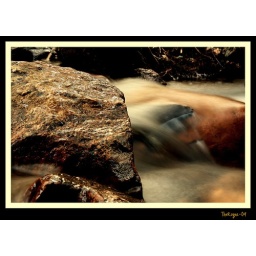
Sharp rock in river